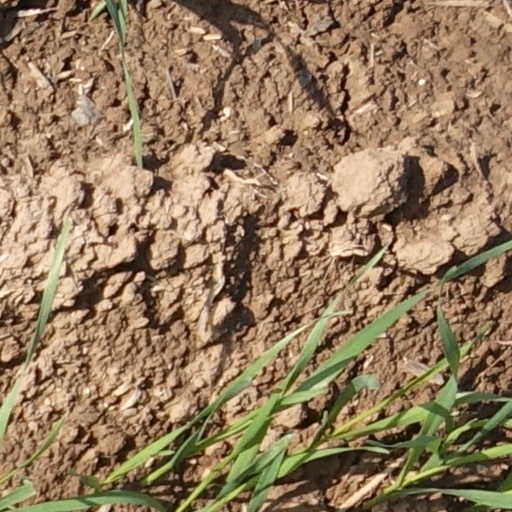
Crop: wheat